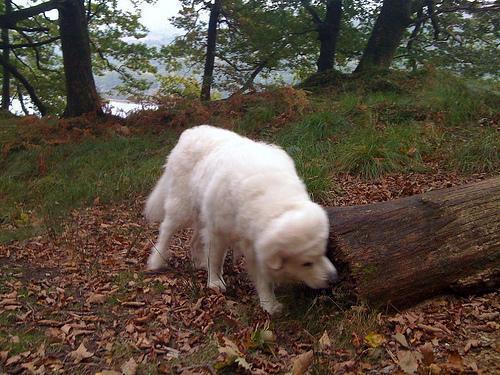
great pyrenees